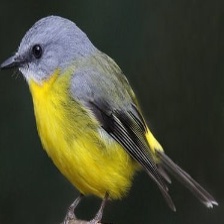
Species: EASTERN YELLOW ROBIN
Scientific name: EOPSALTRIA AUSTRALIS
ImageNet parent category: robin